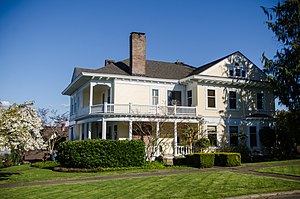
10 Things I Hate About You
Hus, hvor en del af filmens handling foregår
10 Things I Hate About You er en amerikansk romantisk-komediefilm fra 1999. Filmen er instrueret af Gil Junger og de medvirkende er Heath Ledger, Julia Stiles, Joseph Gordon-Levitt, Larisa Oleynik, David Krumholtz og Larry Miller. Det er en fri opsætning baseret på Shakespeares The Taming of the Shrew, hvor handlingen foregår på en moderne amerikansk high school, selve settet er skrevet af Karen McCullah Lutz og Kirsten Smith. Filmens titel er et twist af The Taming of the Shrew, men refererer også til den kvindelige hovedrolles digt om hendes bittersøde kærlighed til den mandlige hovedrolle. Filmen havde premiere i USA den 31. marts 1999 og blev gennembrudsfilmen for stjernerne Stiles og Ledger. Filmen er også Jungers instruktørsdebut og manuskriptforfatterne Lutz og Smiths debut. Lutz og Smith skrev senere manuskriptet til en anden Shakespeare-teenage-komedie, She's the Man.